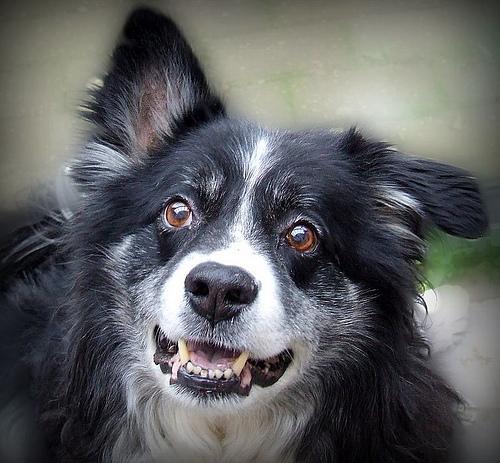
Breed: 2594-n000109-Border_collie